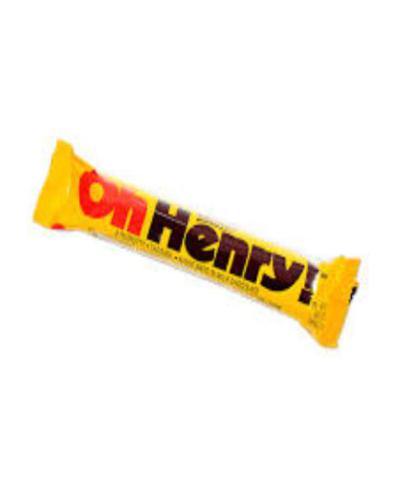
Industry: Food